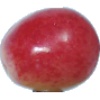
Label: Cherry Rainier 1